Terno

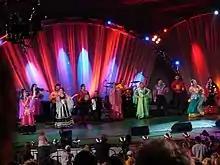
Terno music collective, with Dębicki playing the accordion

Terno (English: "[the] Young"), is a Polish Romani music collective founded in 1953. Originally known as "Kcham", Terno was founded by Romani musician Edward Dębicki. It has performed in Poland and around Europe.